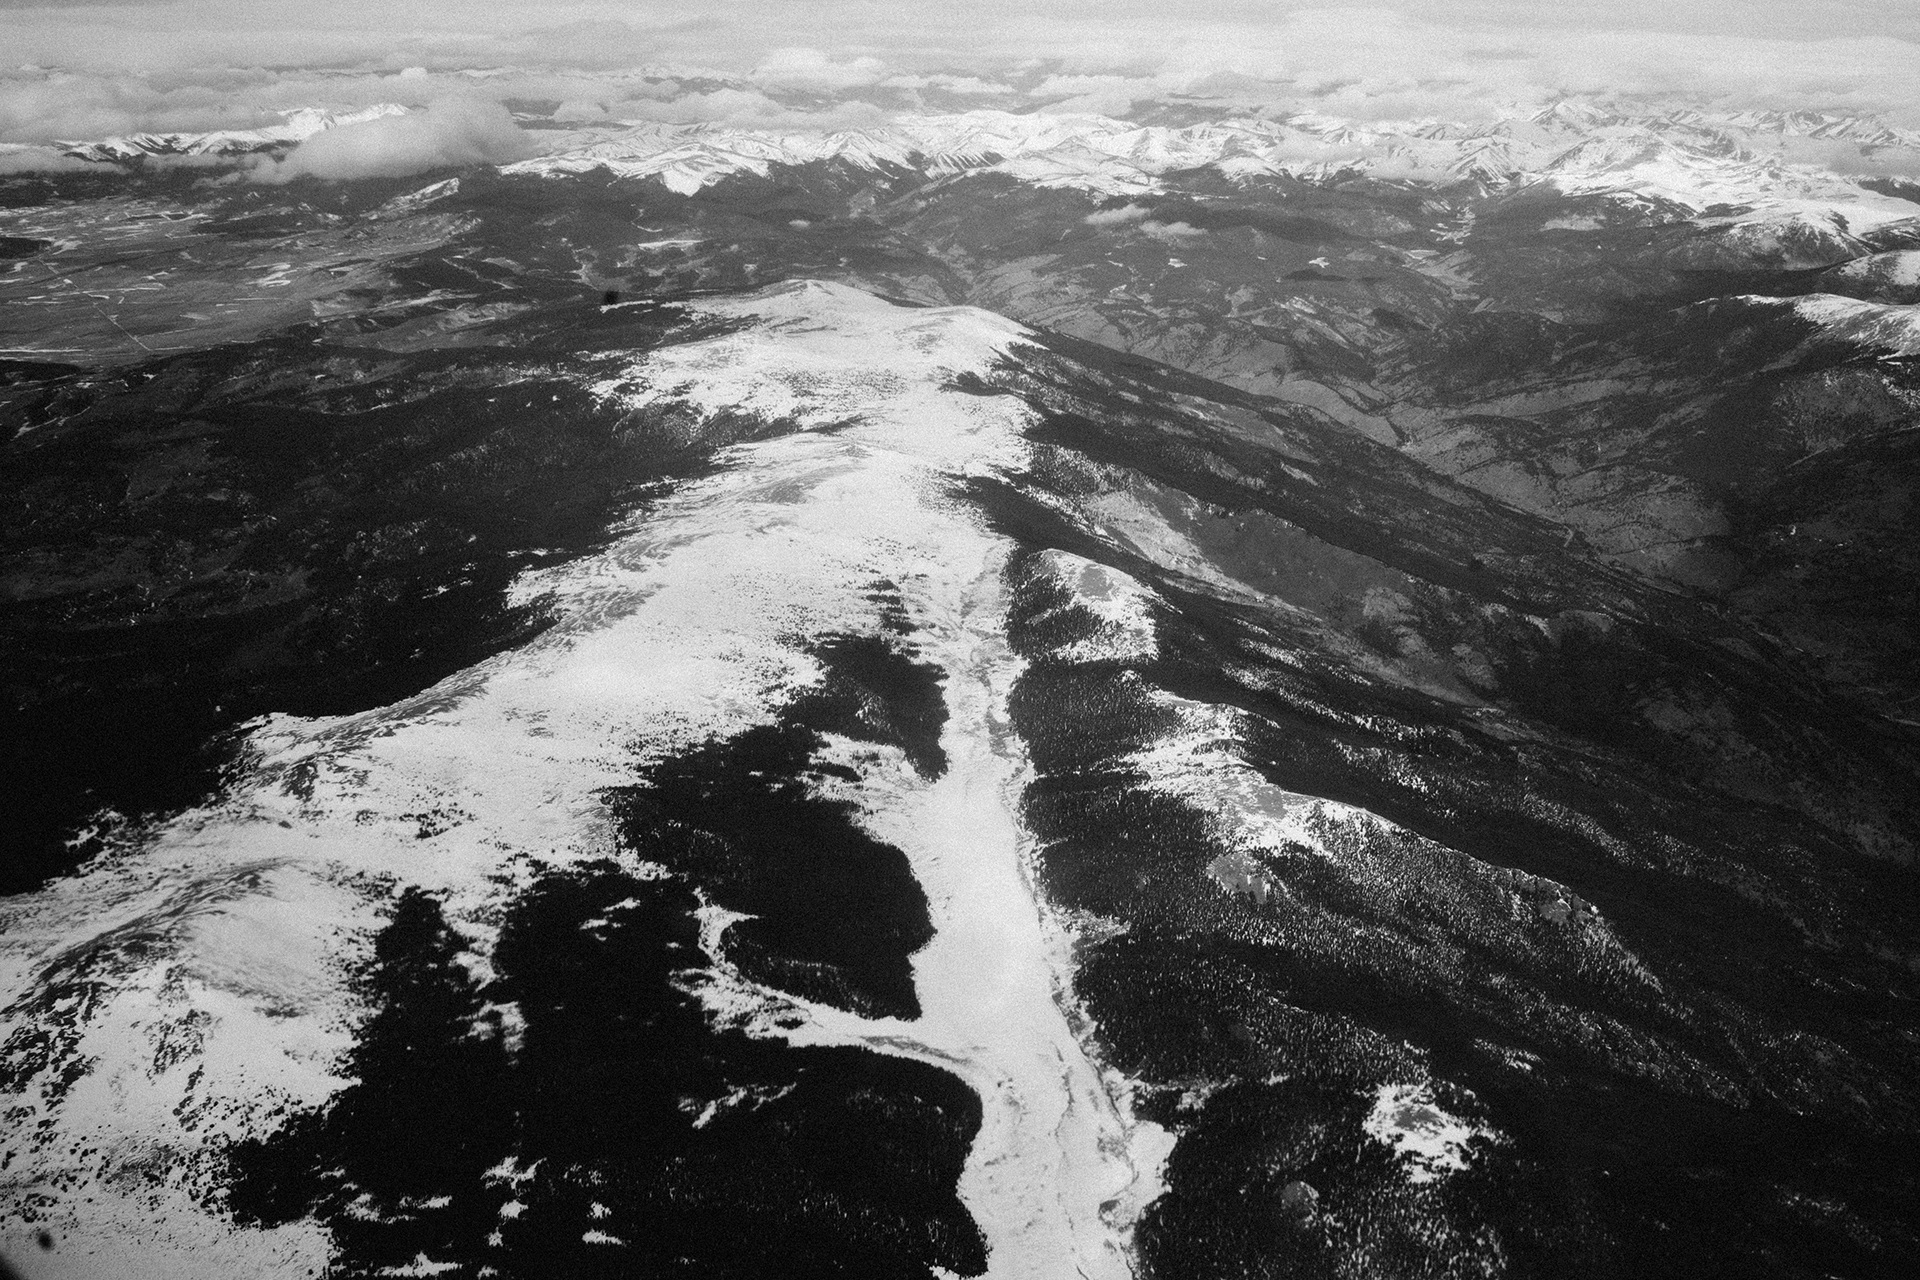
coast, nature, snow, black and white, photography, wave, monochrome, summit, mountains, valleys, peaks, aerial photography, monochrome photography, atmospheric phenomenon, atmosphere of earth, geological phenomenon